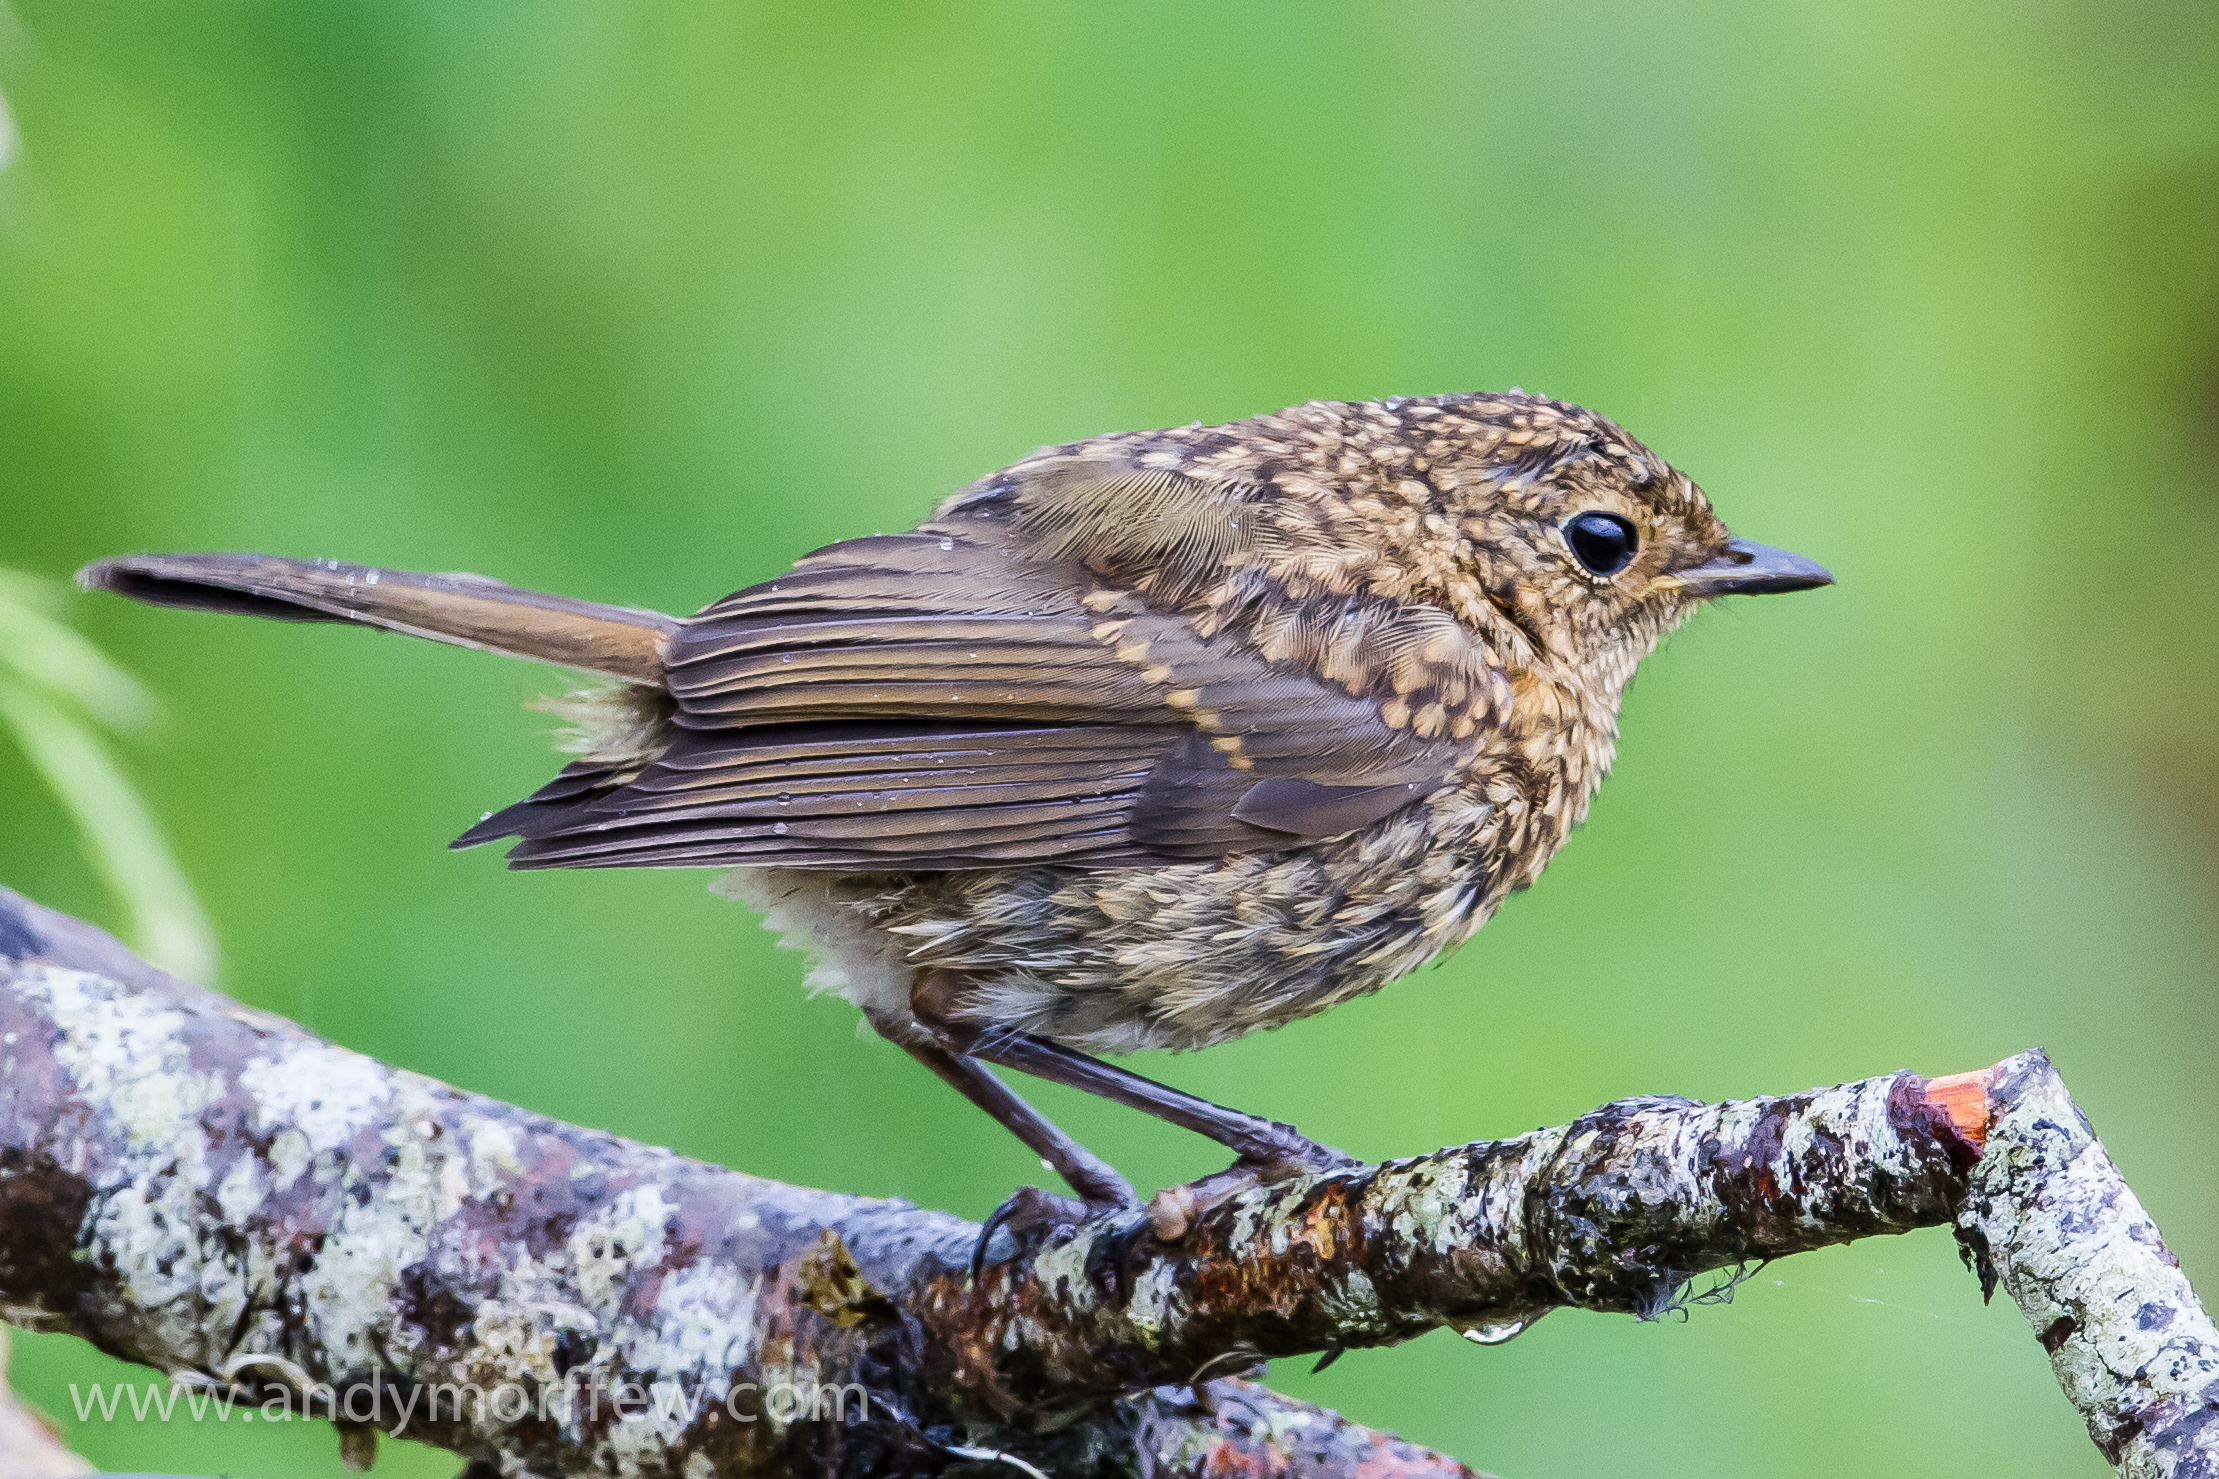
nature, branch, bird, wildlife, beak, robin, fauna, vertebrate, sparrow, finch, juvenile, andymorffew, morffew, naturethroughthelens, hampshire, brambling, wren, house sparrow, old world flycatcher, perching bird, emberizidae, nightingale, ortolan bunting